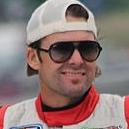
Age: 41